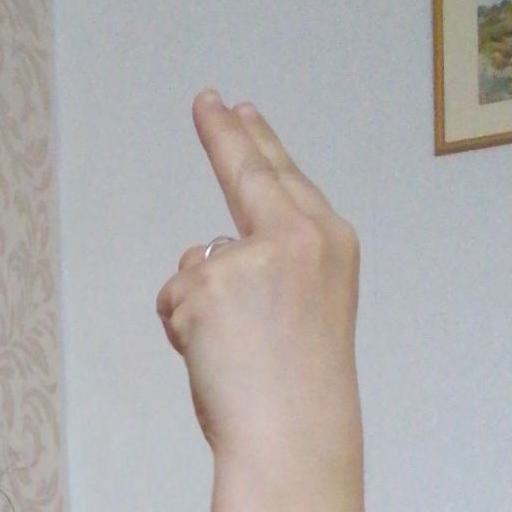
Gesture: two_up_inverted